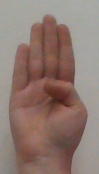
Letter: kaaf